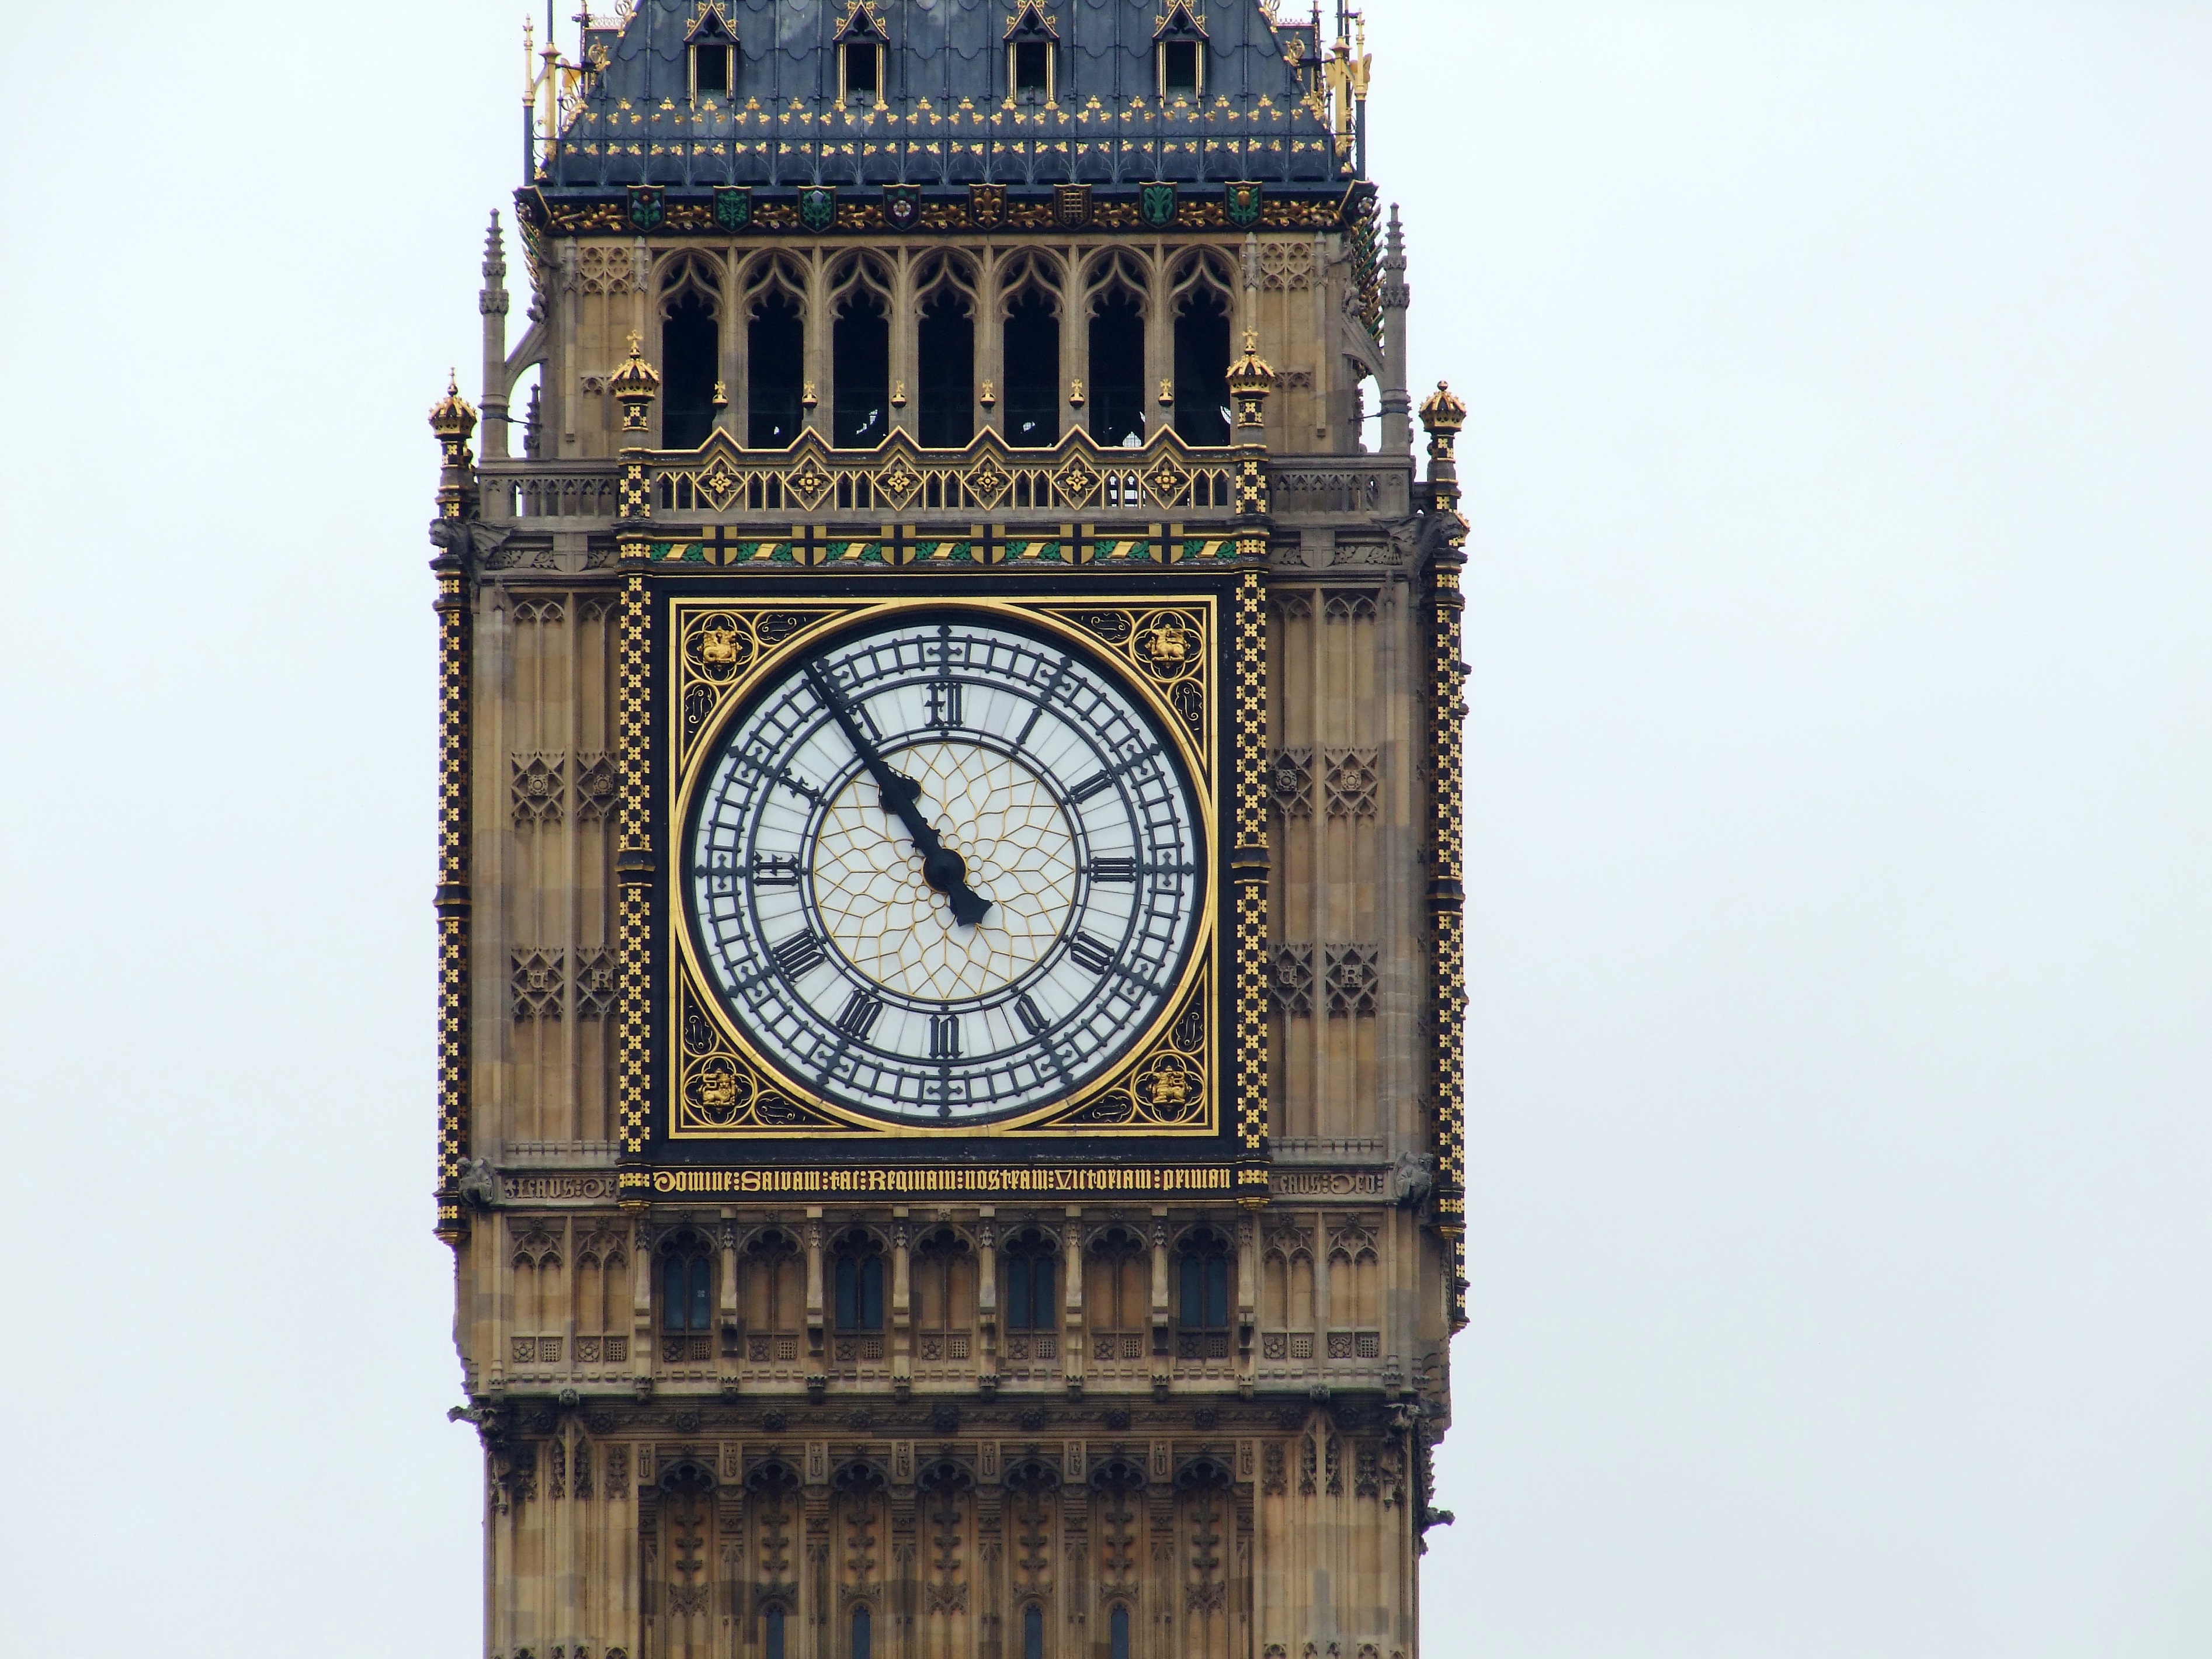
architecture, sky, clock, tower, landmark, clock tower, bell tower, uk, england, capital, london, parliament, british, big, european, united, kingdom, ben